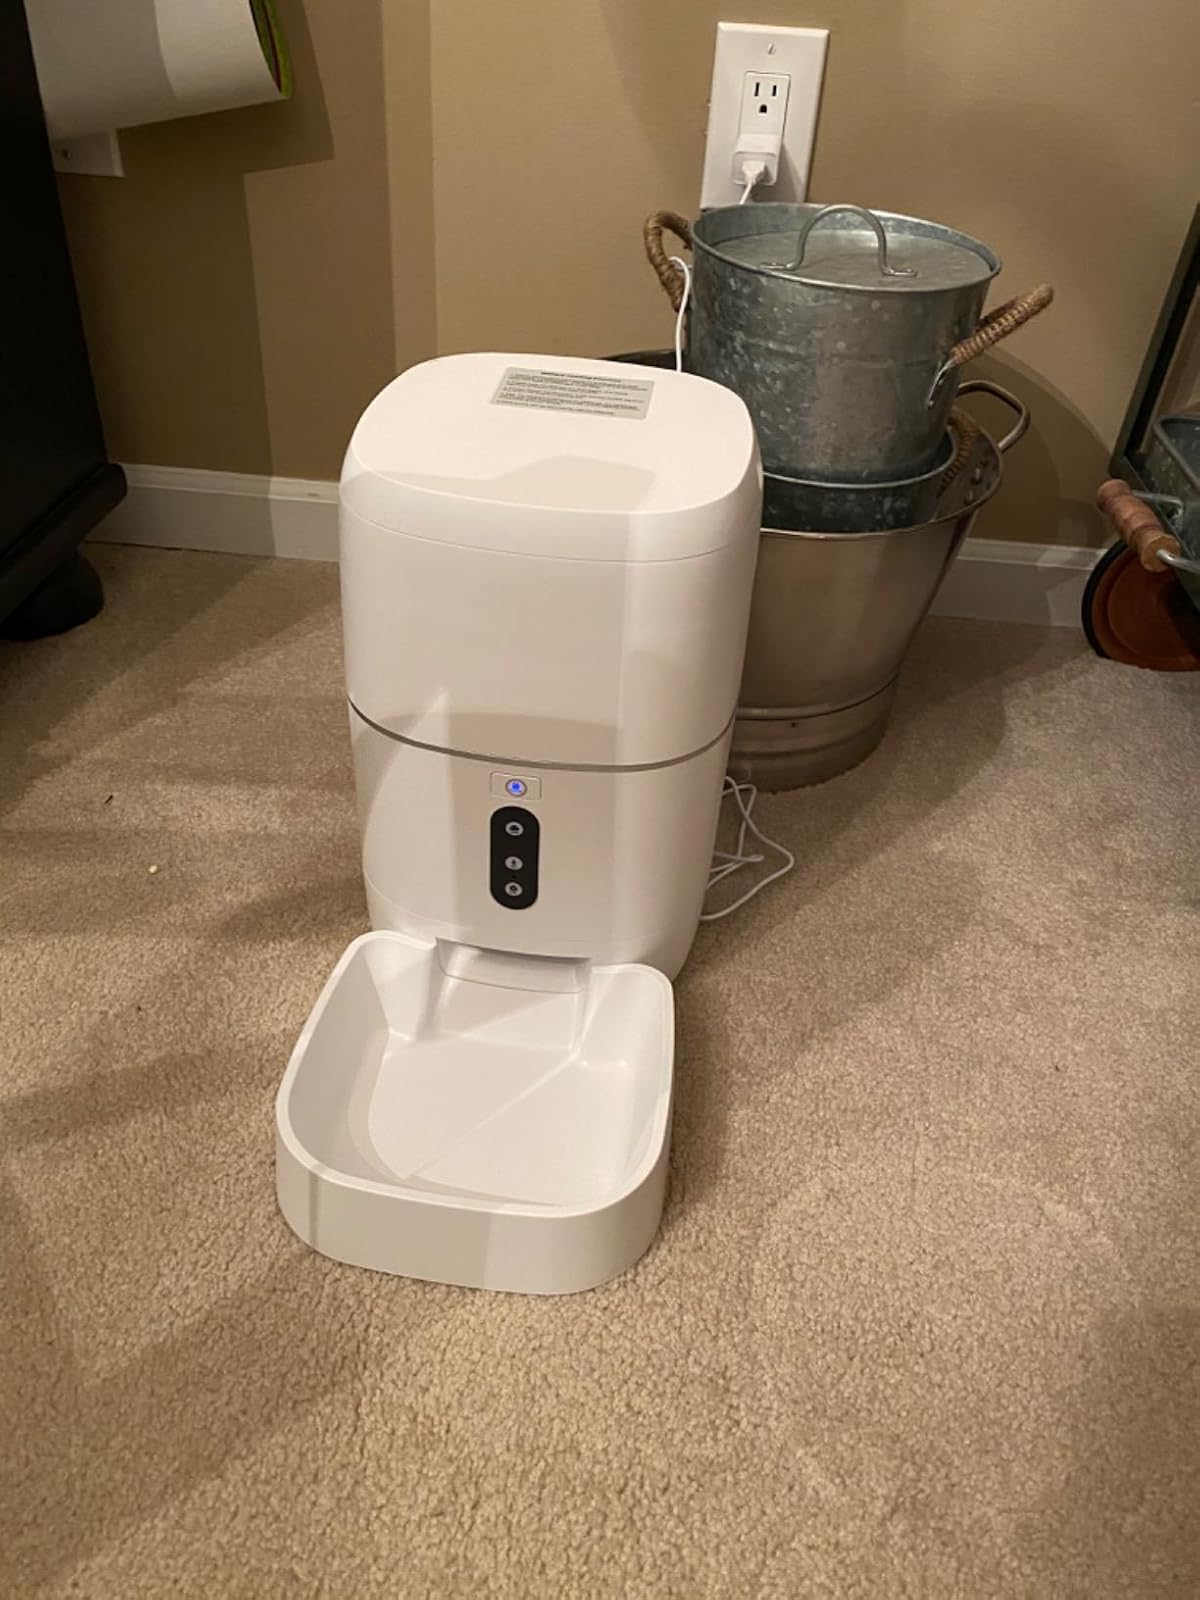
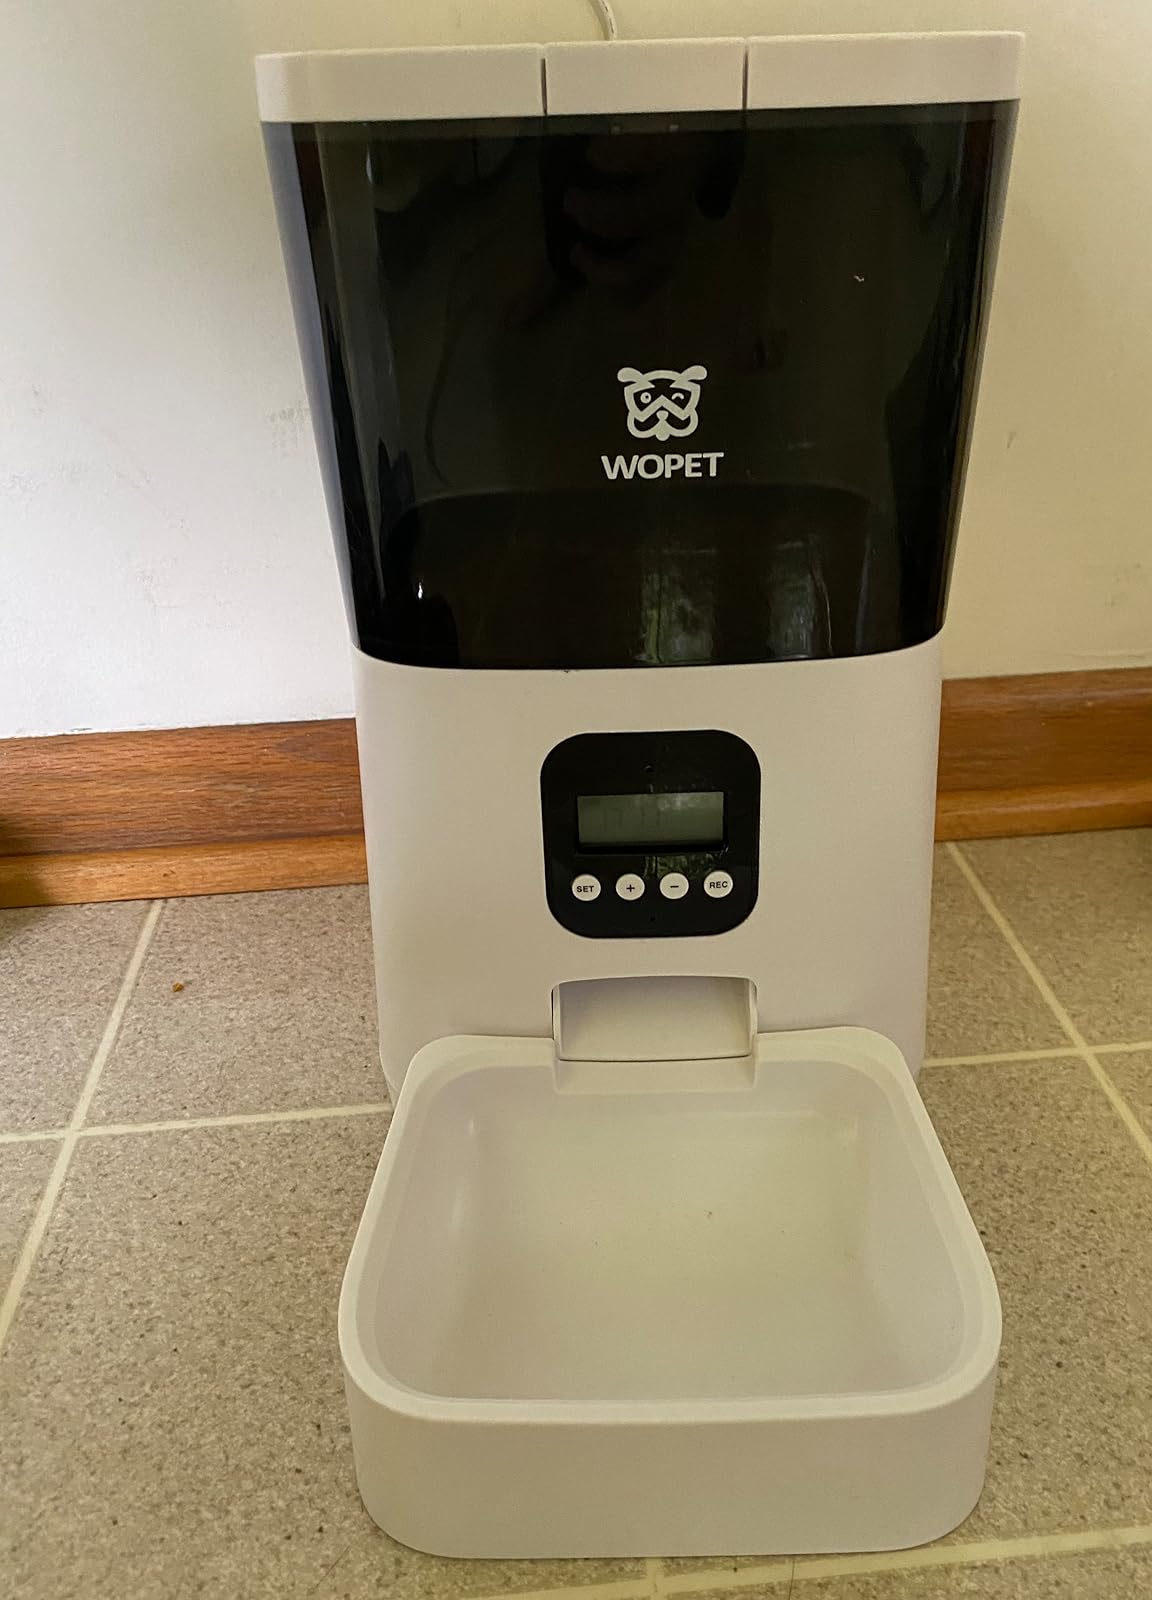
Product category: items_feeder
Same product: no